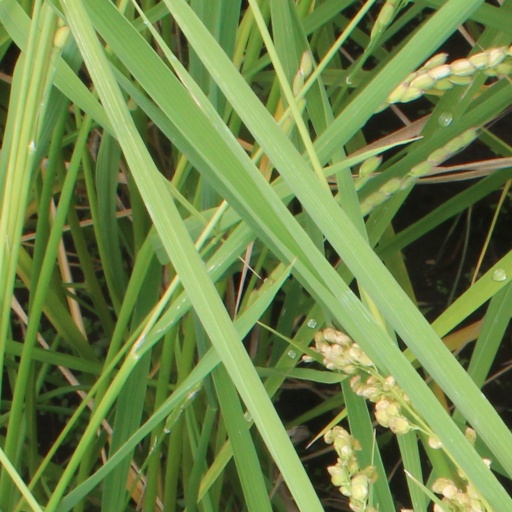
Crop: rice